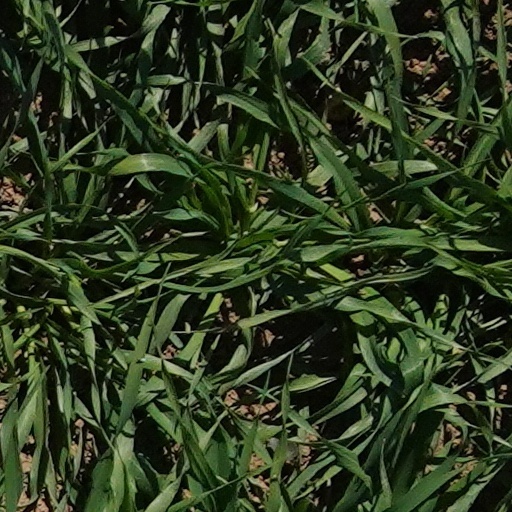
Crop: wheat